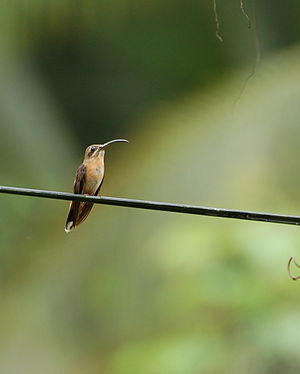
Bronzerygget eremit
Bronzerygget eremit er en af de cirka 339 forskellige arter af kolibrier. Den minder meget om den noget større kanelbrystede eremit.